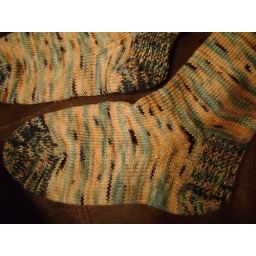
Close-up, birds over lake at sunset socks